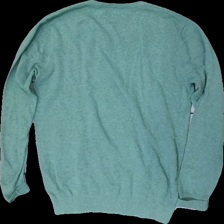
View: back
Type: Sweater
Category: Men
Brand: Not in the list
Brand text on label: Bruun & Stengade
Colors: Green
Material: 100% cotton
Cut: Regular, V-collar
Size: M
Season: All
Stains: Minor
Price range: 50-100
Recommended usage: Recycle